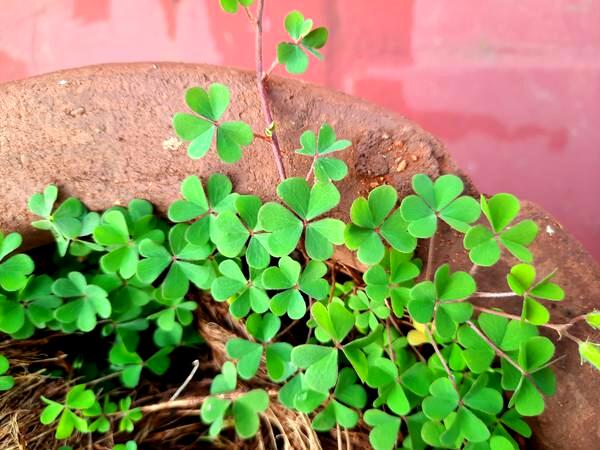
Plant: Wood_sorel